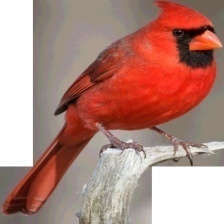
Species: NORTHERN CARDINAL
Scientific name: CARDINALIS CARDINALIS